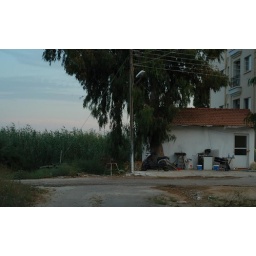
Broken down beach house in North Cyprus